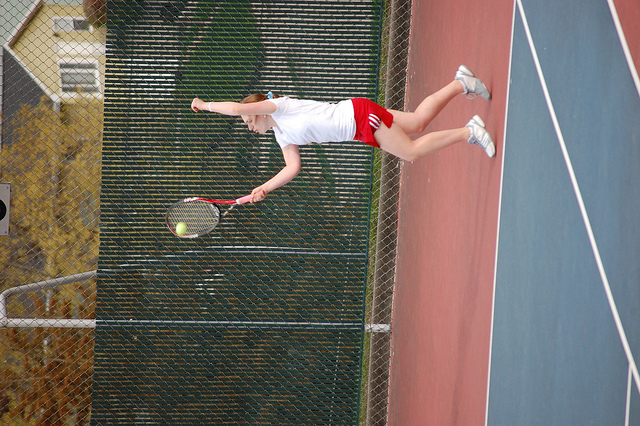
một người phụ nữ đang dùng vợt để đánh quả bóng tennis